Gabrielle Bellocq

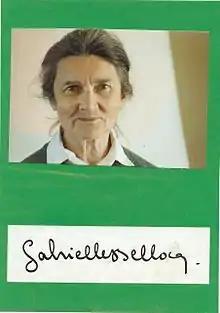
Photo and signature of Gabrielle Bellocq (1997)

Gabrielle Bellocq (15 June 1920 – 29 July 1999) was a French Neo-impressionist pastel artist. She was known as a colorist, and her style of work, (which were not painted from life), included a variety of colors that have been said to produce an unusual perspective and impressionistic effects.